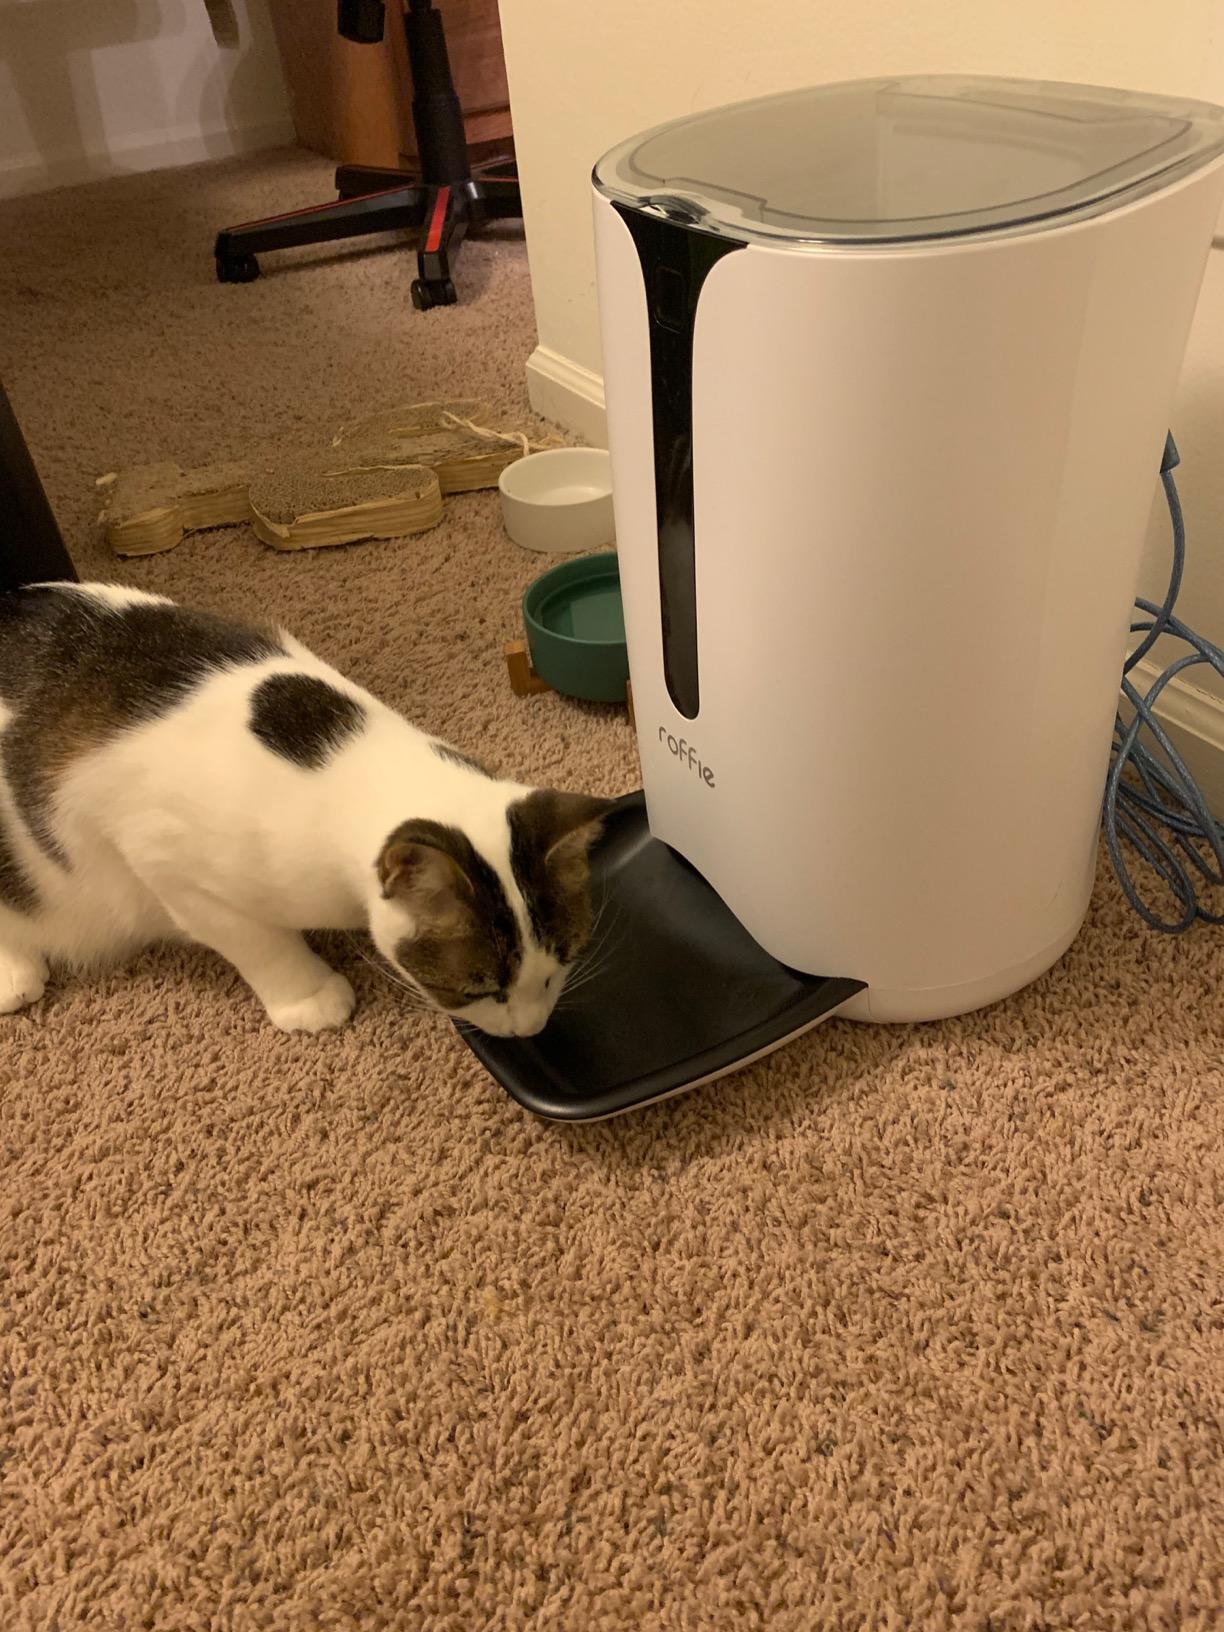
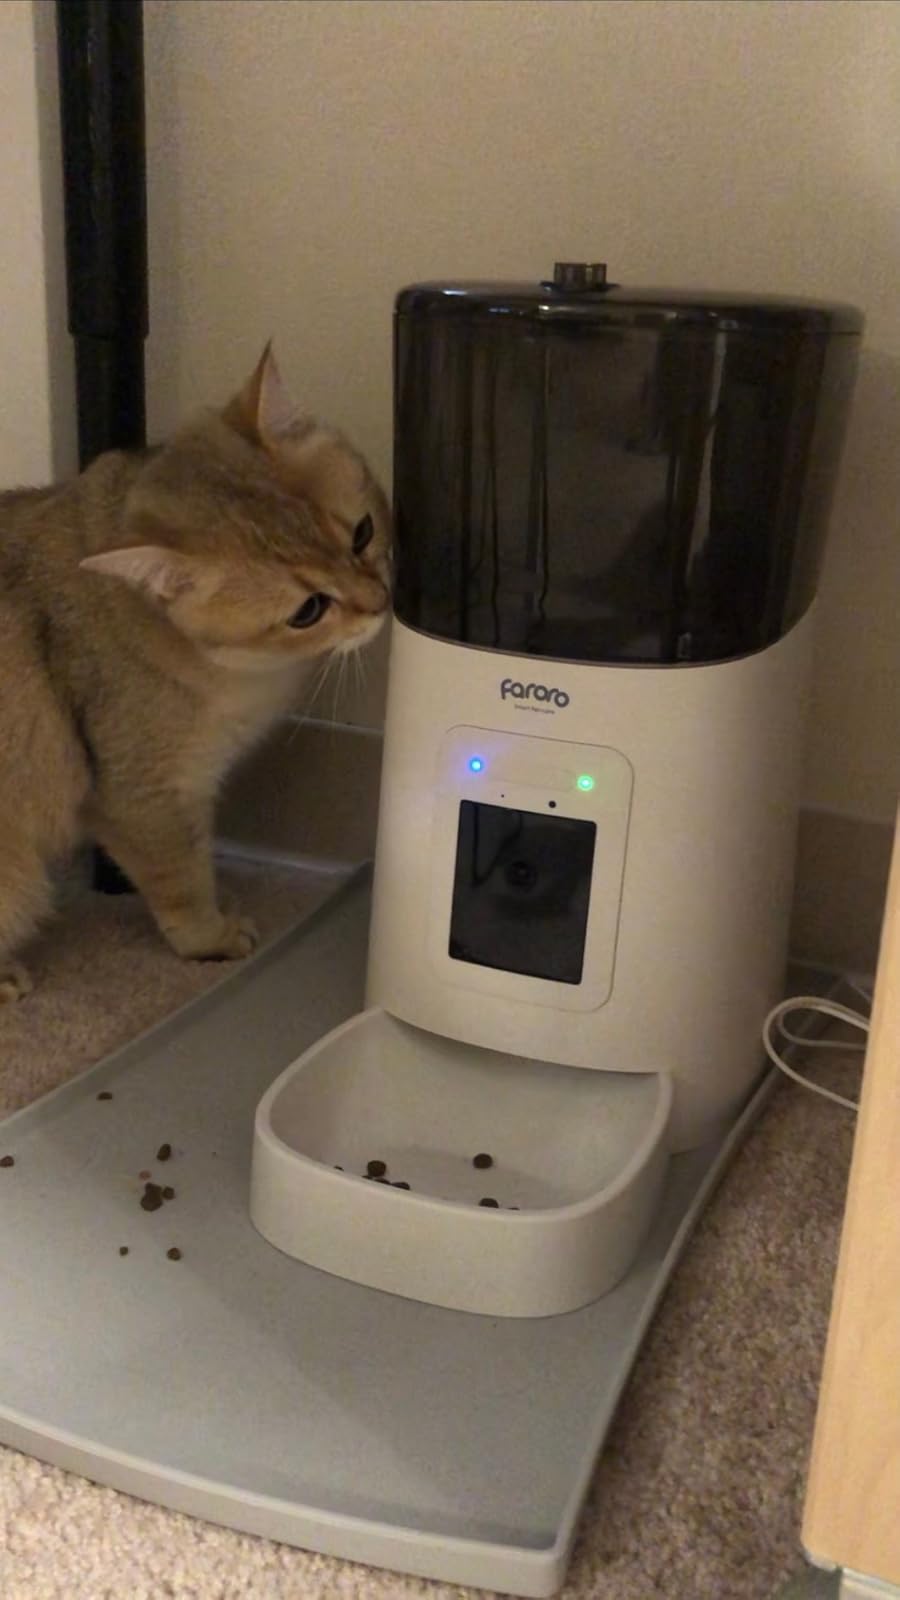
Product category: items_feeder
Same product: no